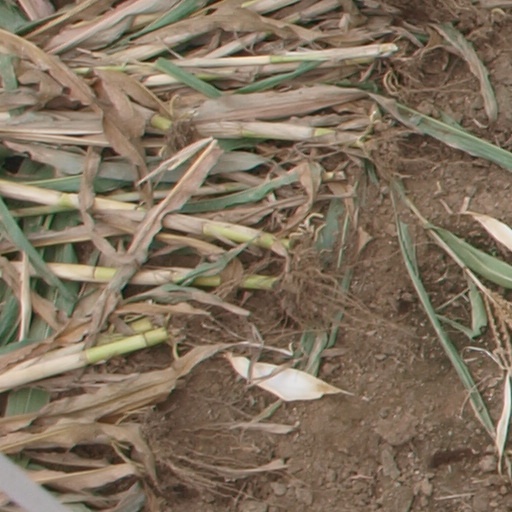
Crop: maize; corn